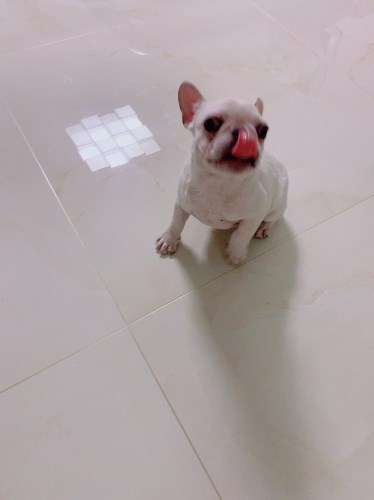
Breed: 1121-n000002-French_bulldog